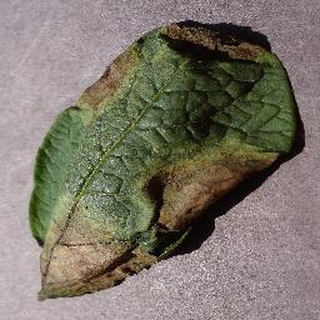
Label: potato_late_blight